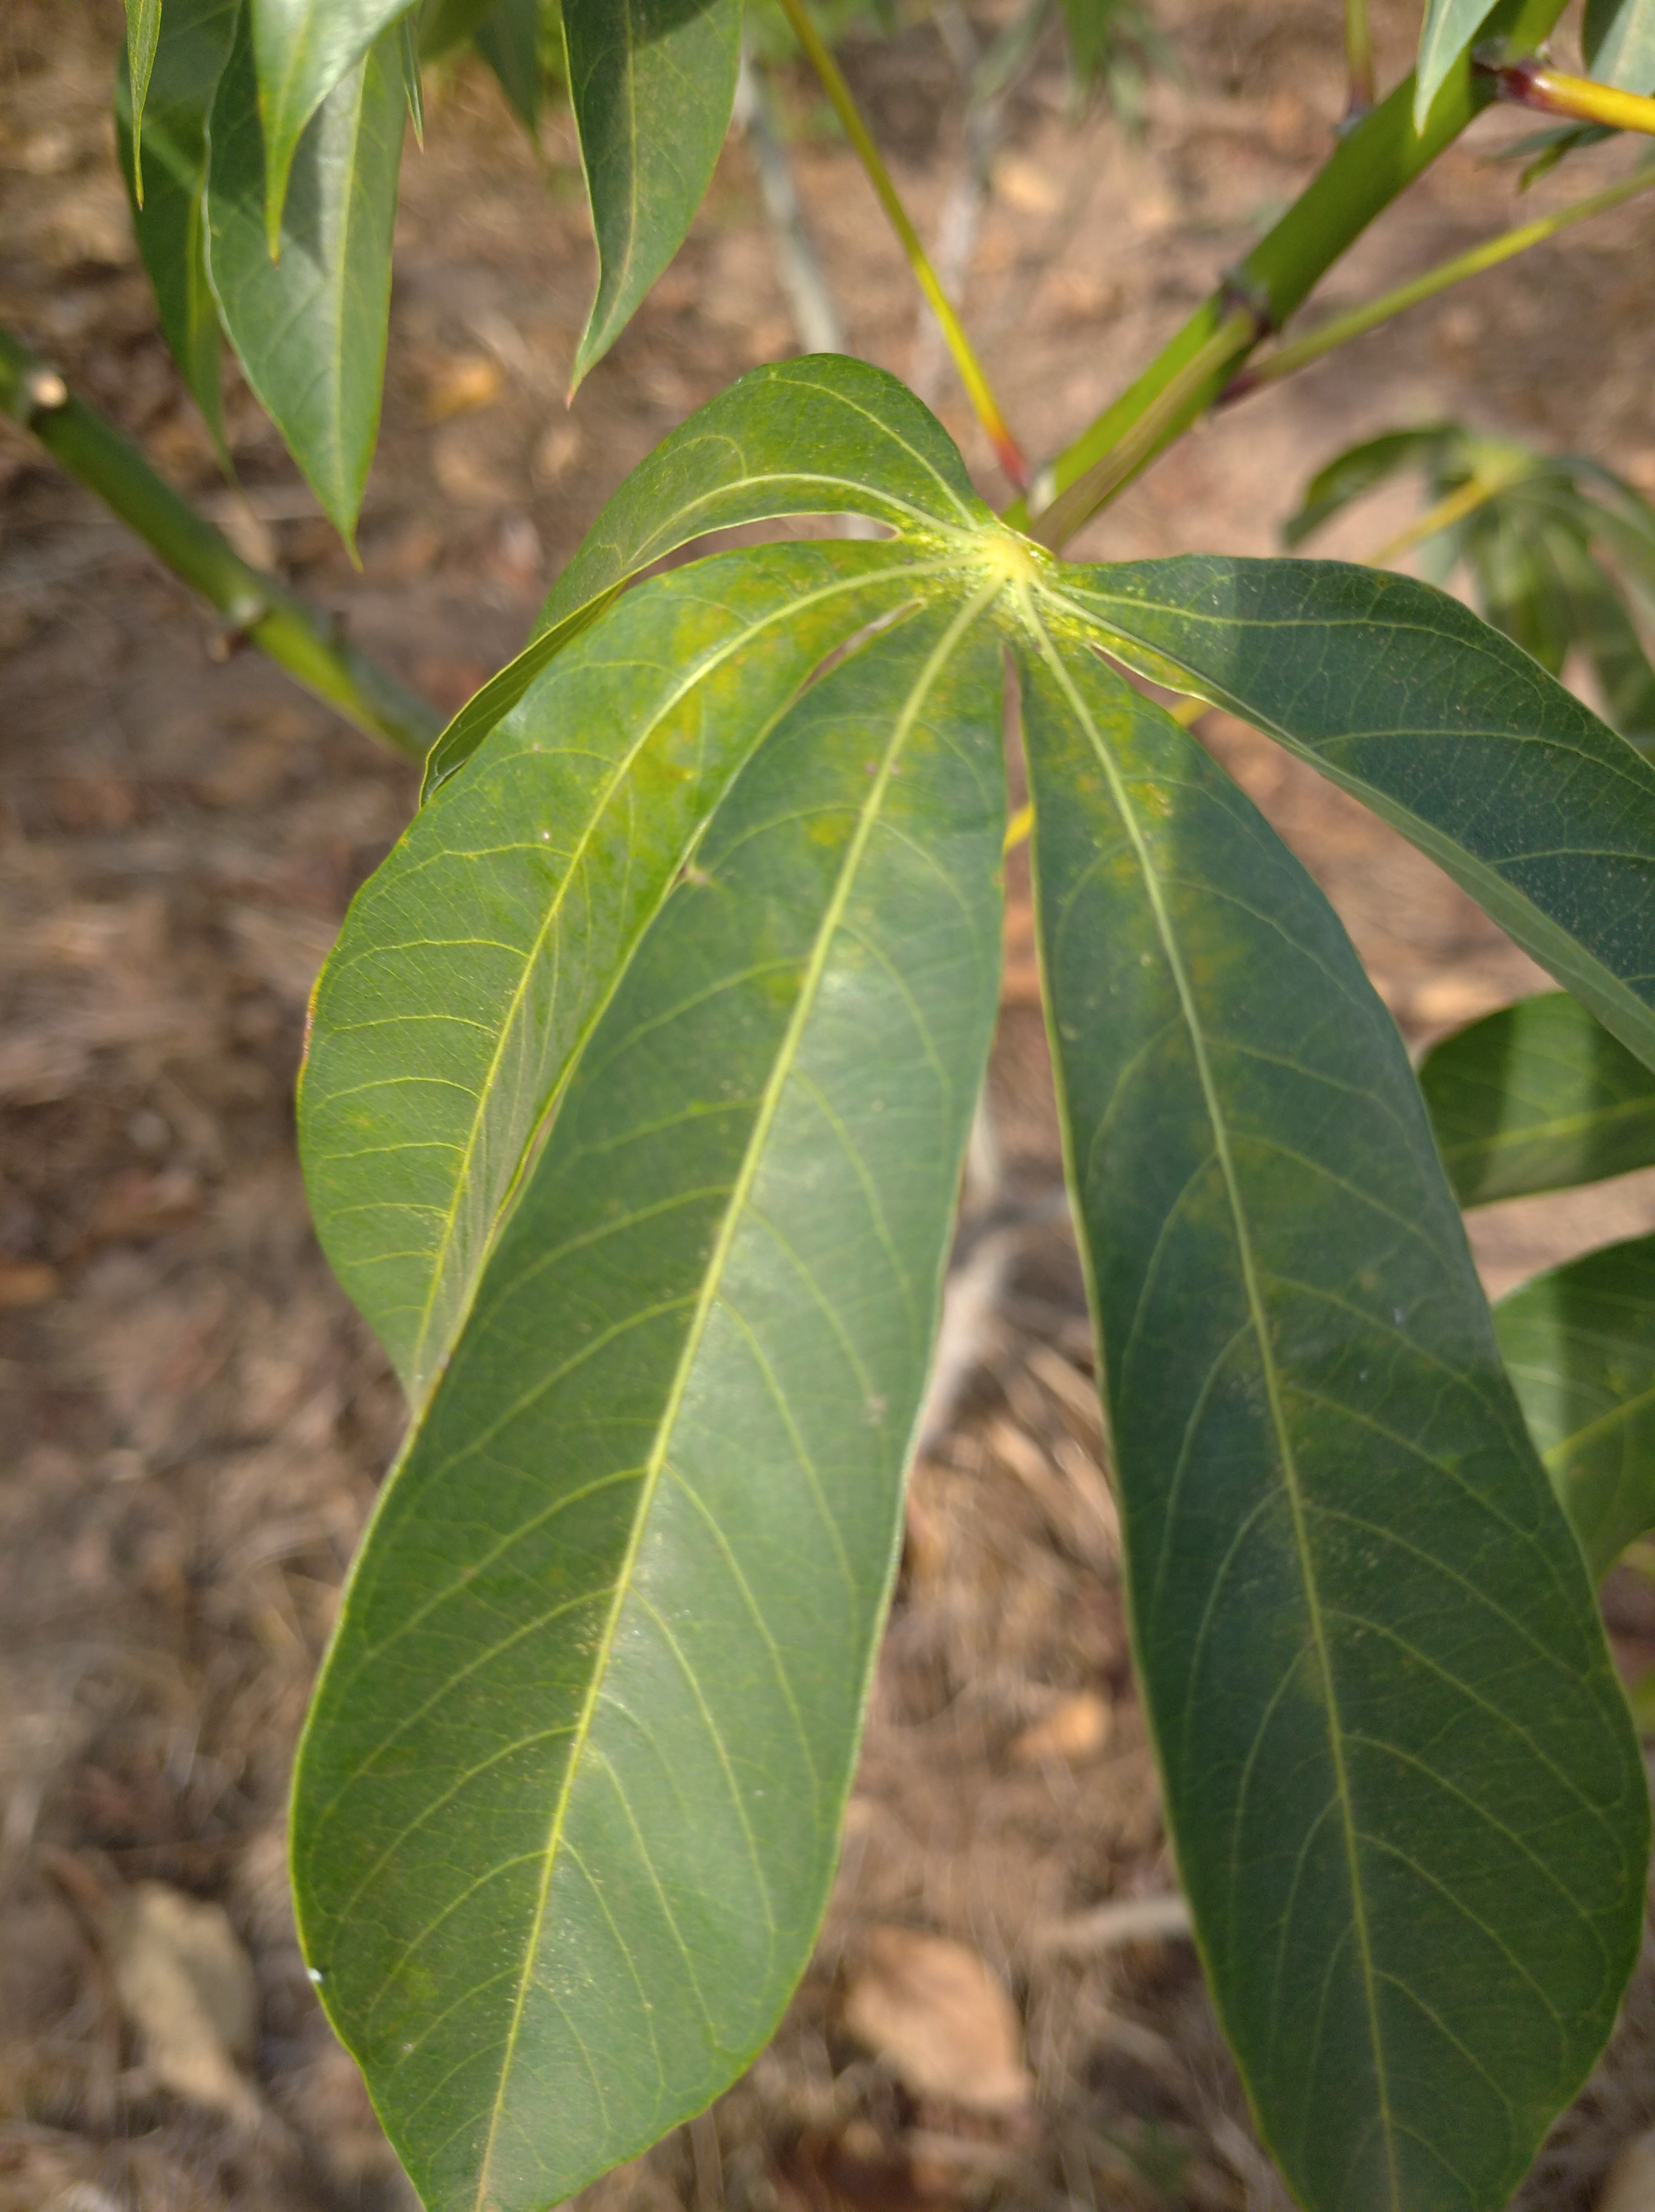
Label: healthy